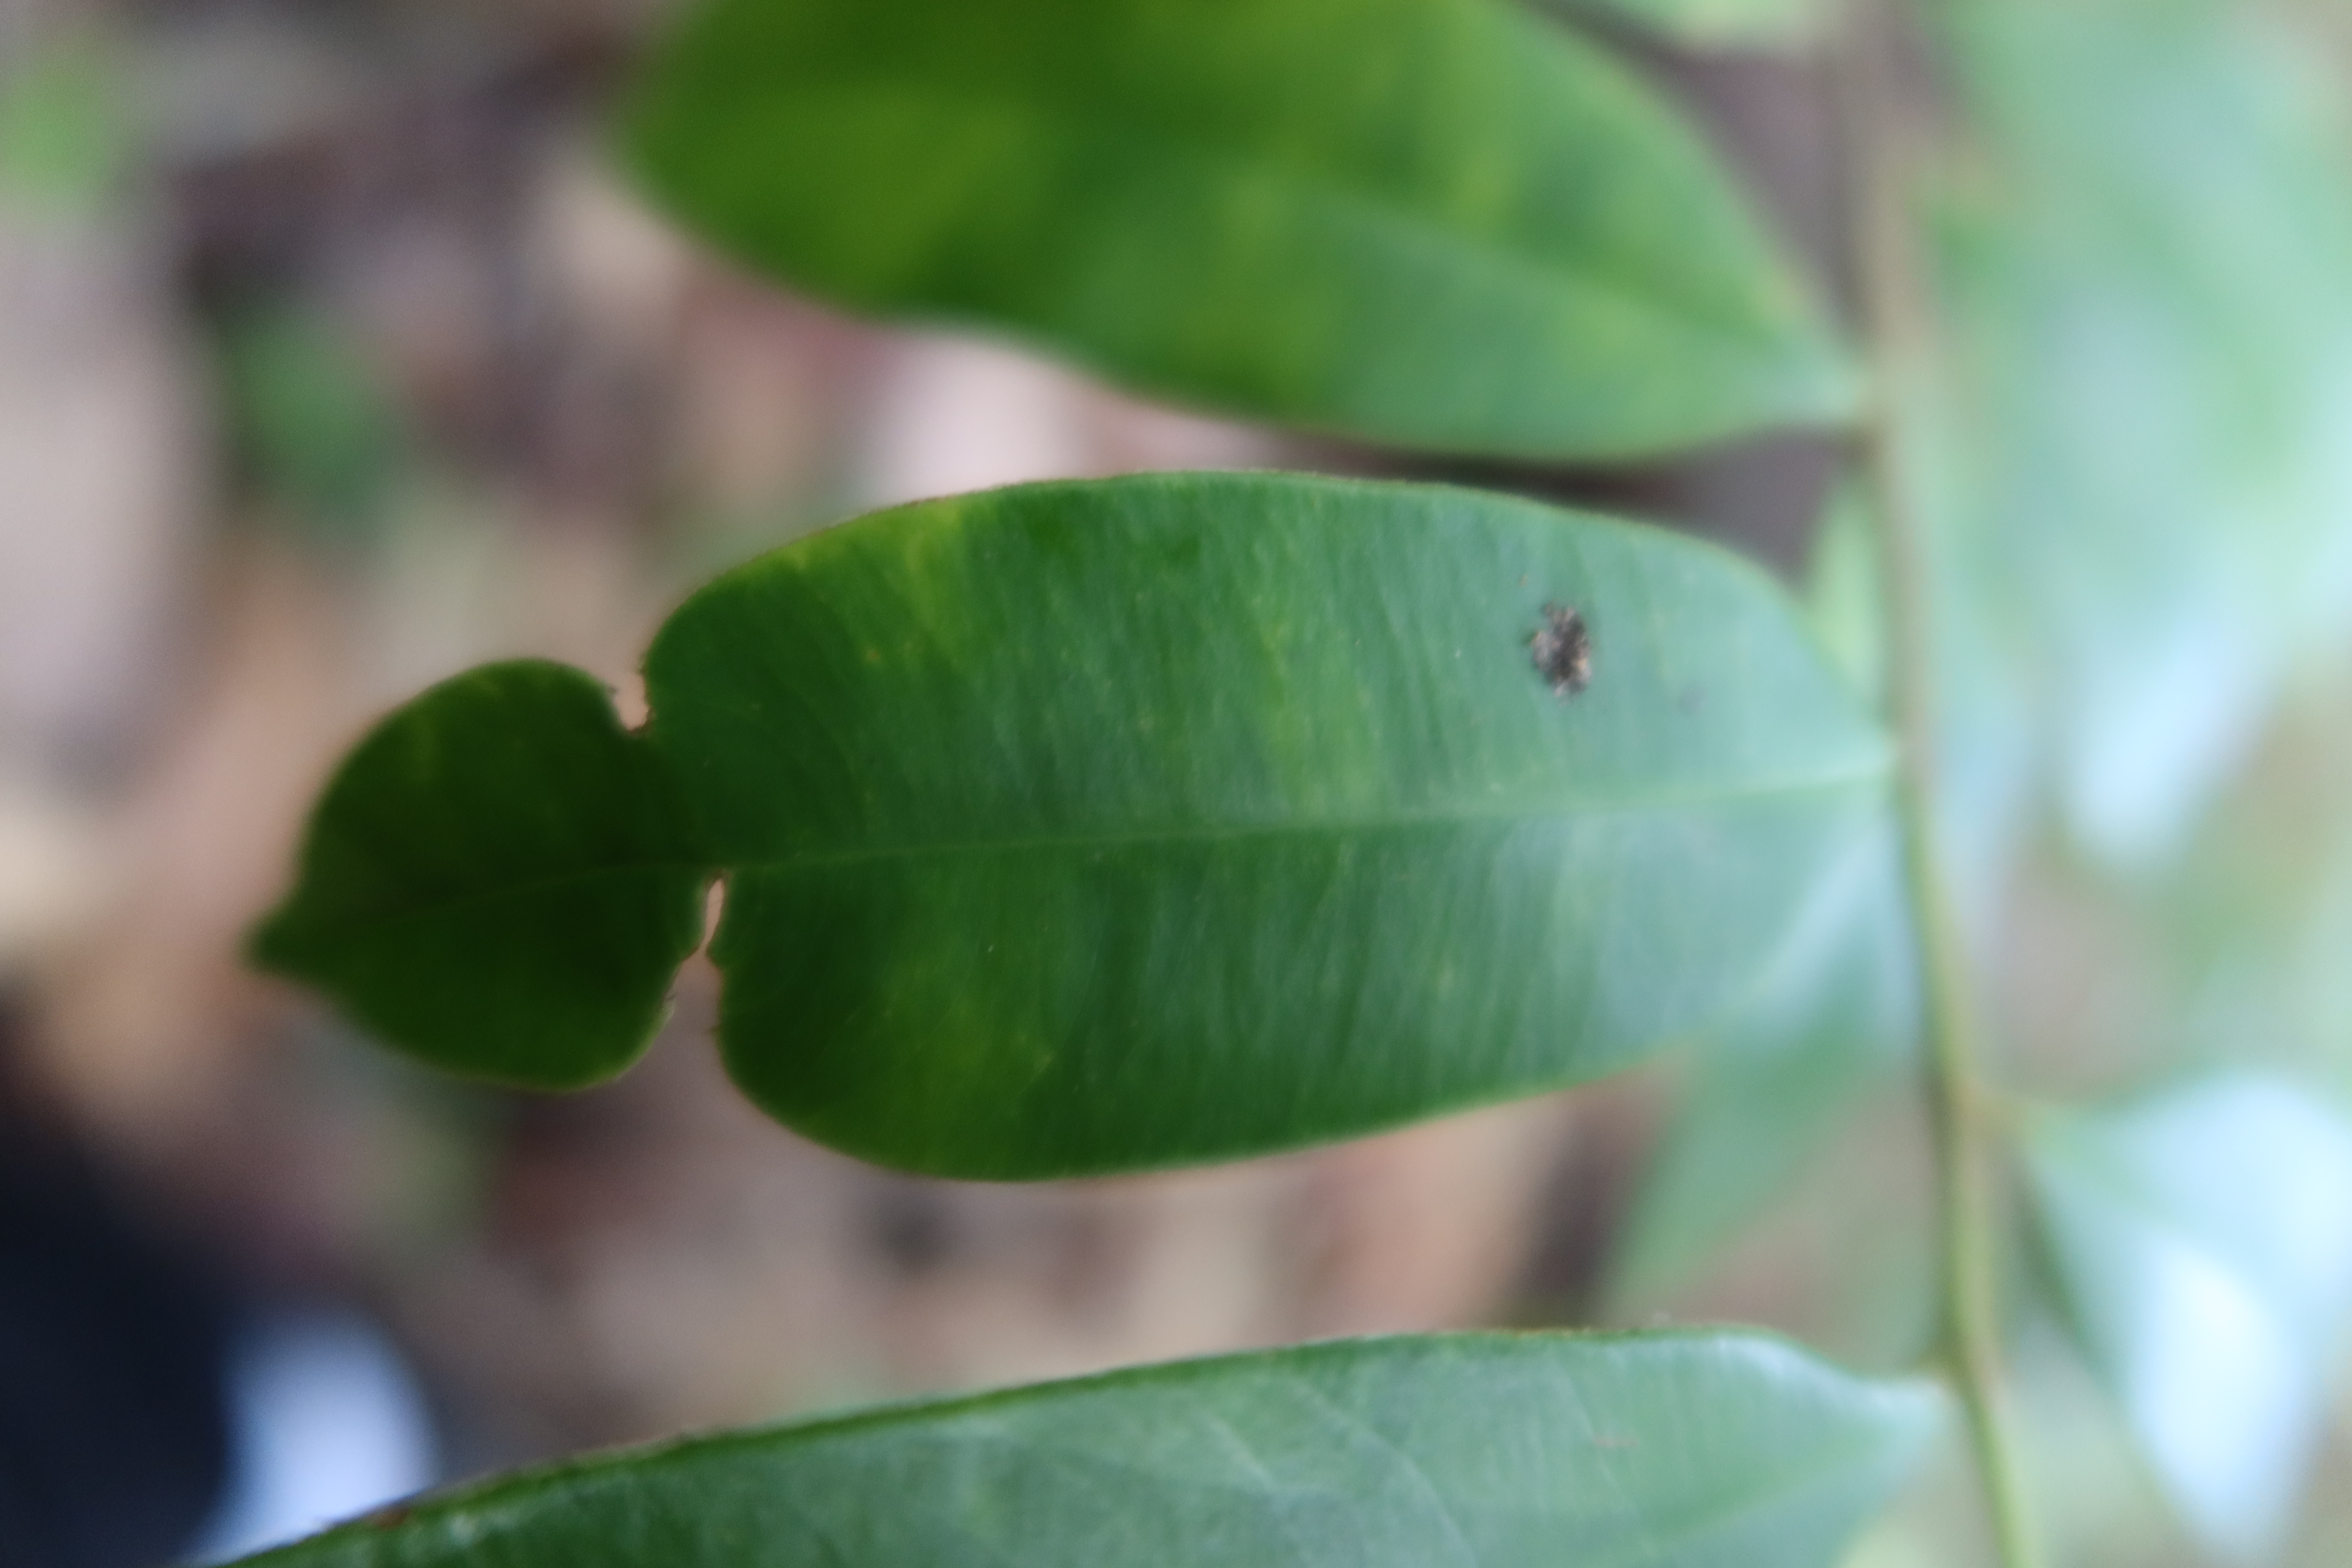
Label: Mosaic Viruses